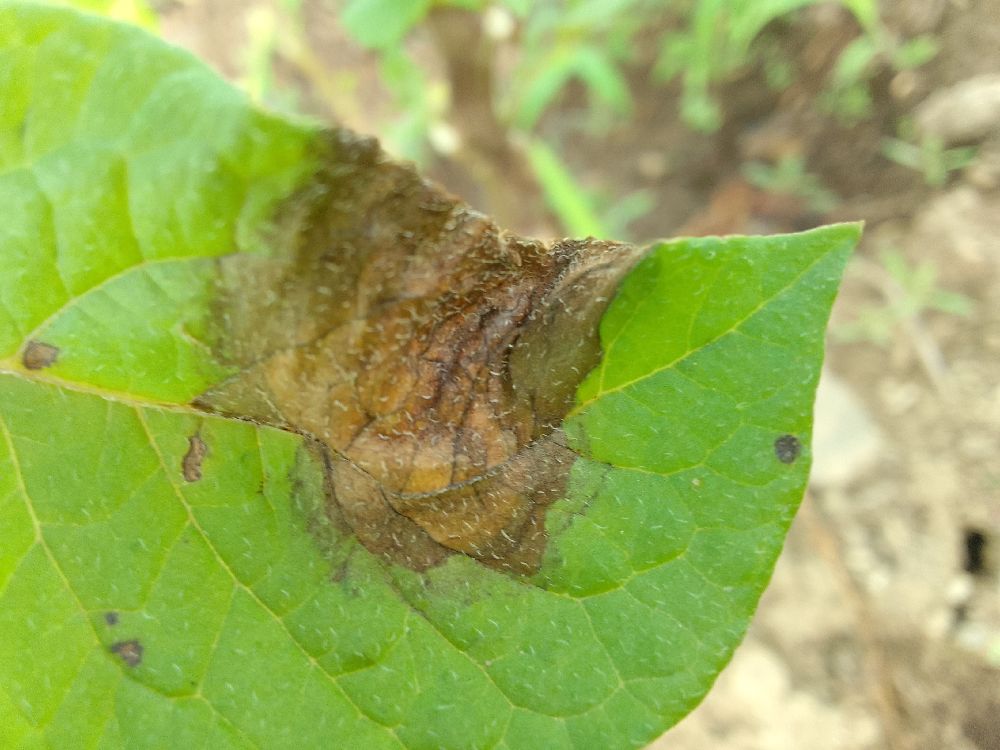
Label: Late blight